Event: Nepal Earthquake
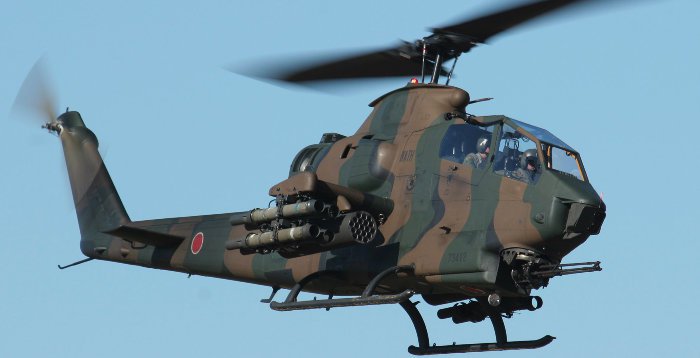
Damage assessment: no_damage